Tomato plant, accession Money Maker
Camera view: vertical (180 deg); turntable rotation: 300 degrees
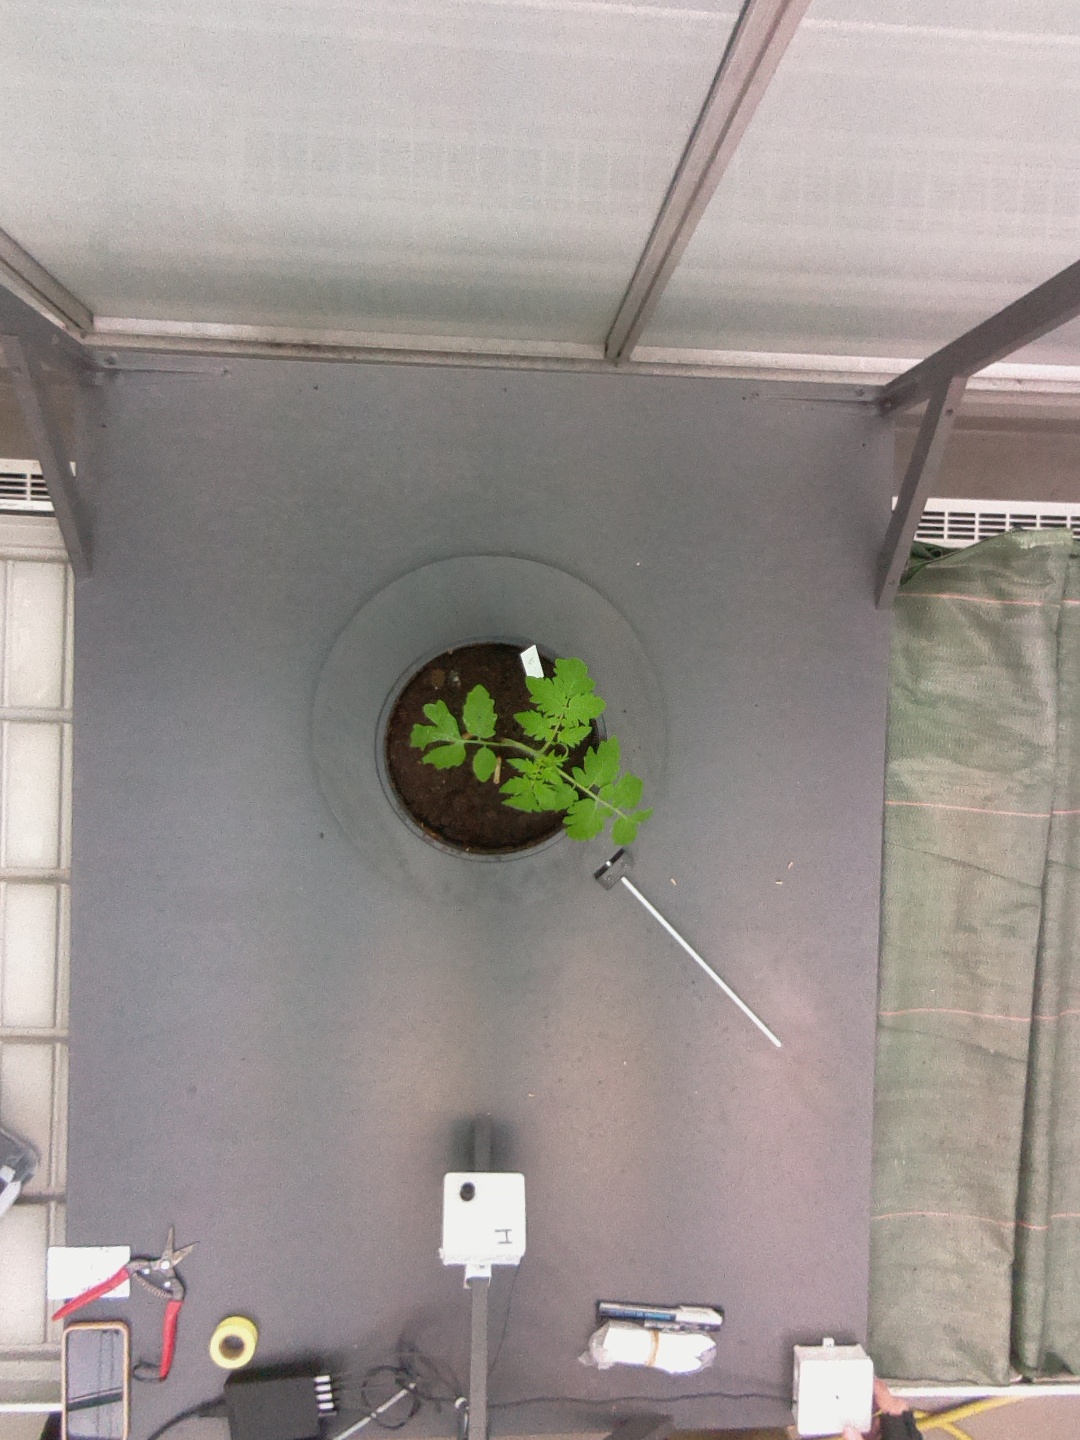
BBCH growth stage 13: 6 of true leaves visible